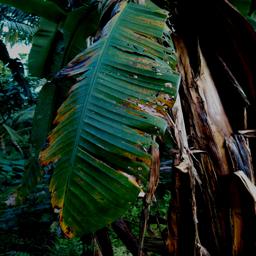
Label: YELLOW SIGATOKA